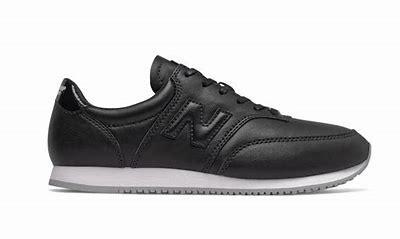
Brand: New
Model: Balance 100